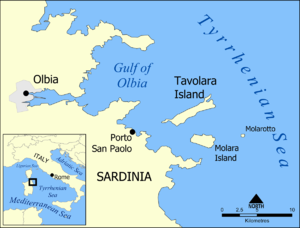
Tavolara est une île située au nord-est de la Sardaigne en Italie. Elle a été, depuis le milieu du XIXᵉ siècle, le siège d'une micronation autoproclamée baptisée Royaume de Tavolara.
L'archipel de Tavolara est un groupe composé de trois îles principales et d'îlots et rochers, situé au large de la côte nord-est de la Sardaigne, au sud de l'archipel de La Maddalena.